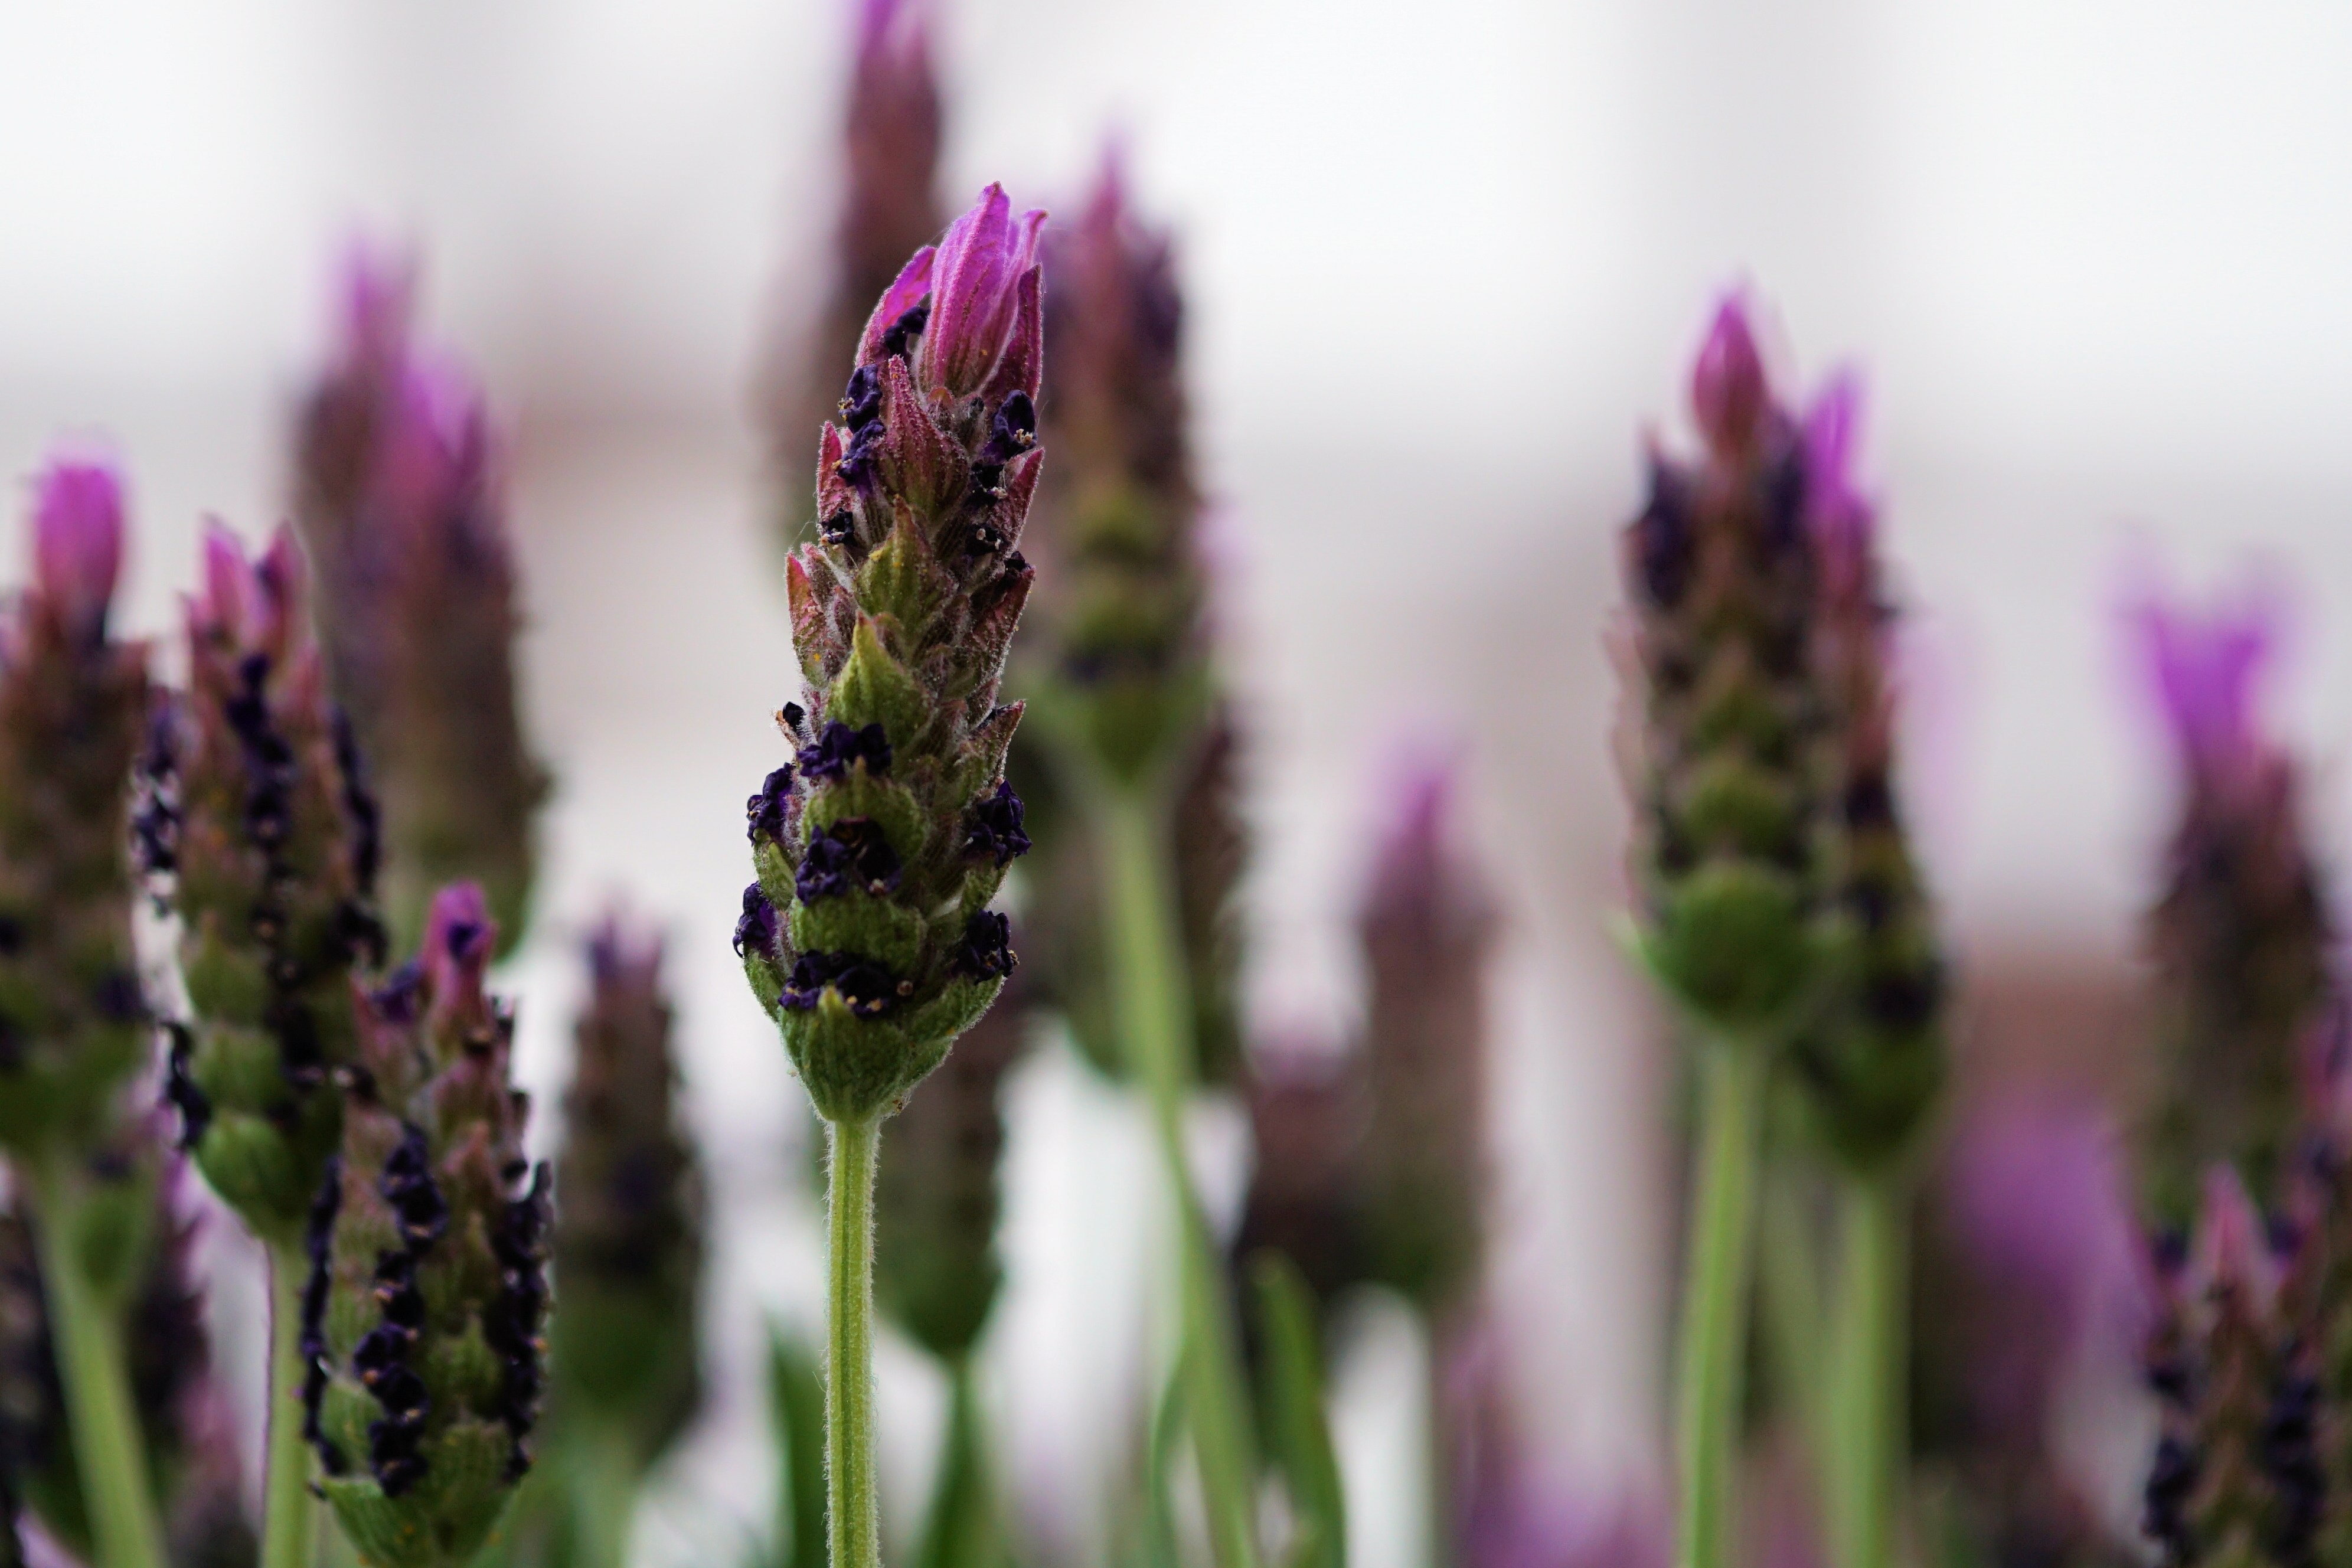
nature, blossom, plant, flower, purple, bloom, green, botany, garden, flora, lavender, wildflower, close up, hyacinth, fragrance, macro photography, flowering plant, lavender flowers, plant stem, land plant, english lavender, french lavender